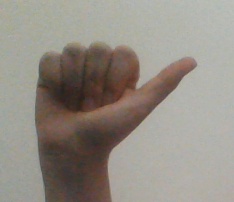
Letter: dhad